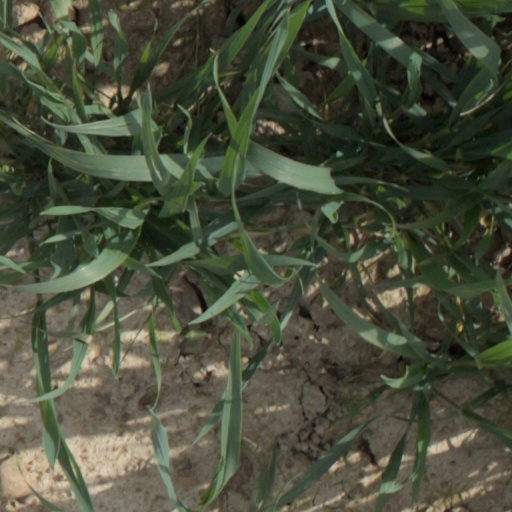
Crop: wheat